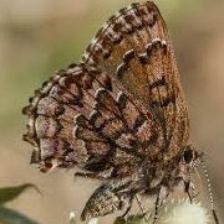
Species: EASTERN PINE ELFIN